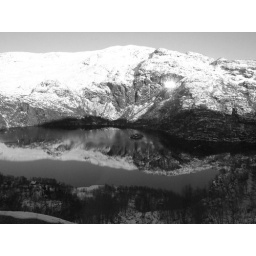
from the train window between Bergen and Oslo in Norway